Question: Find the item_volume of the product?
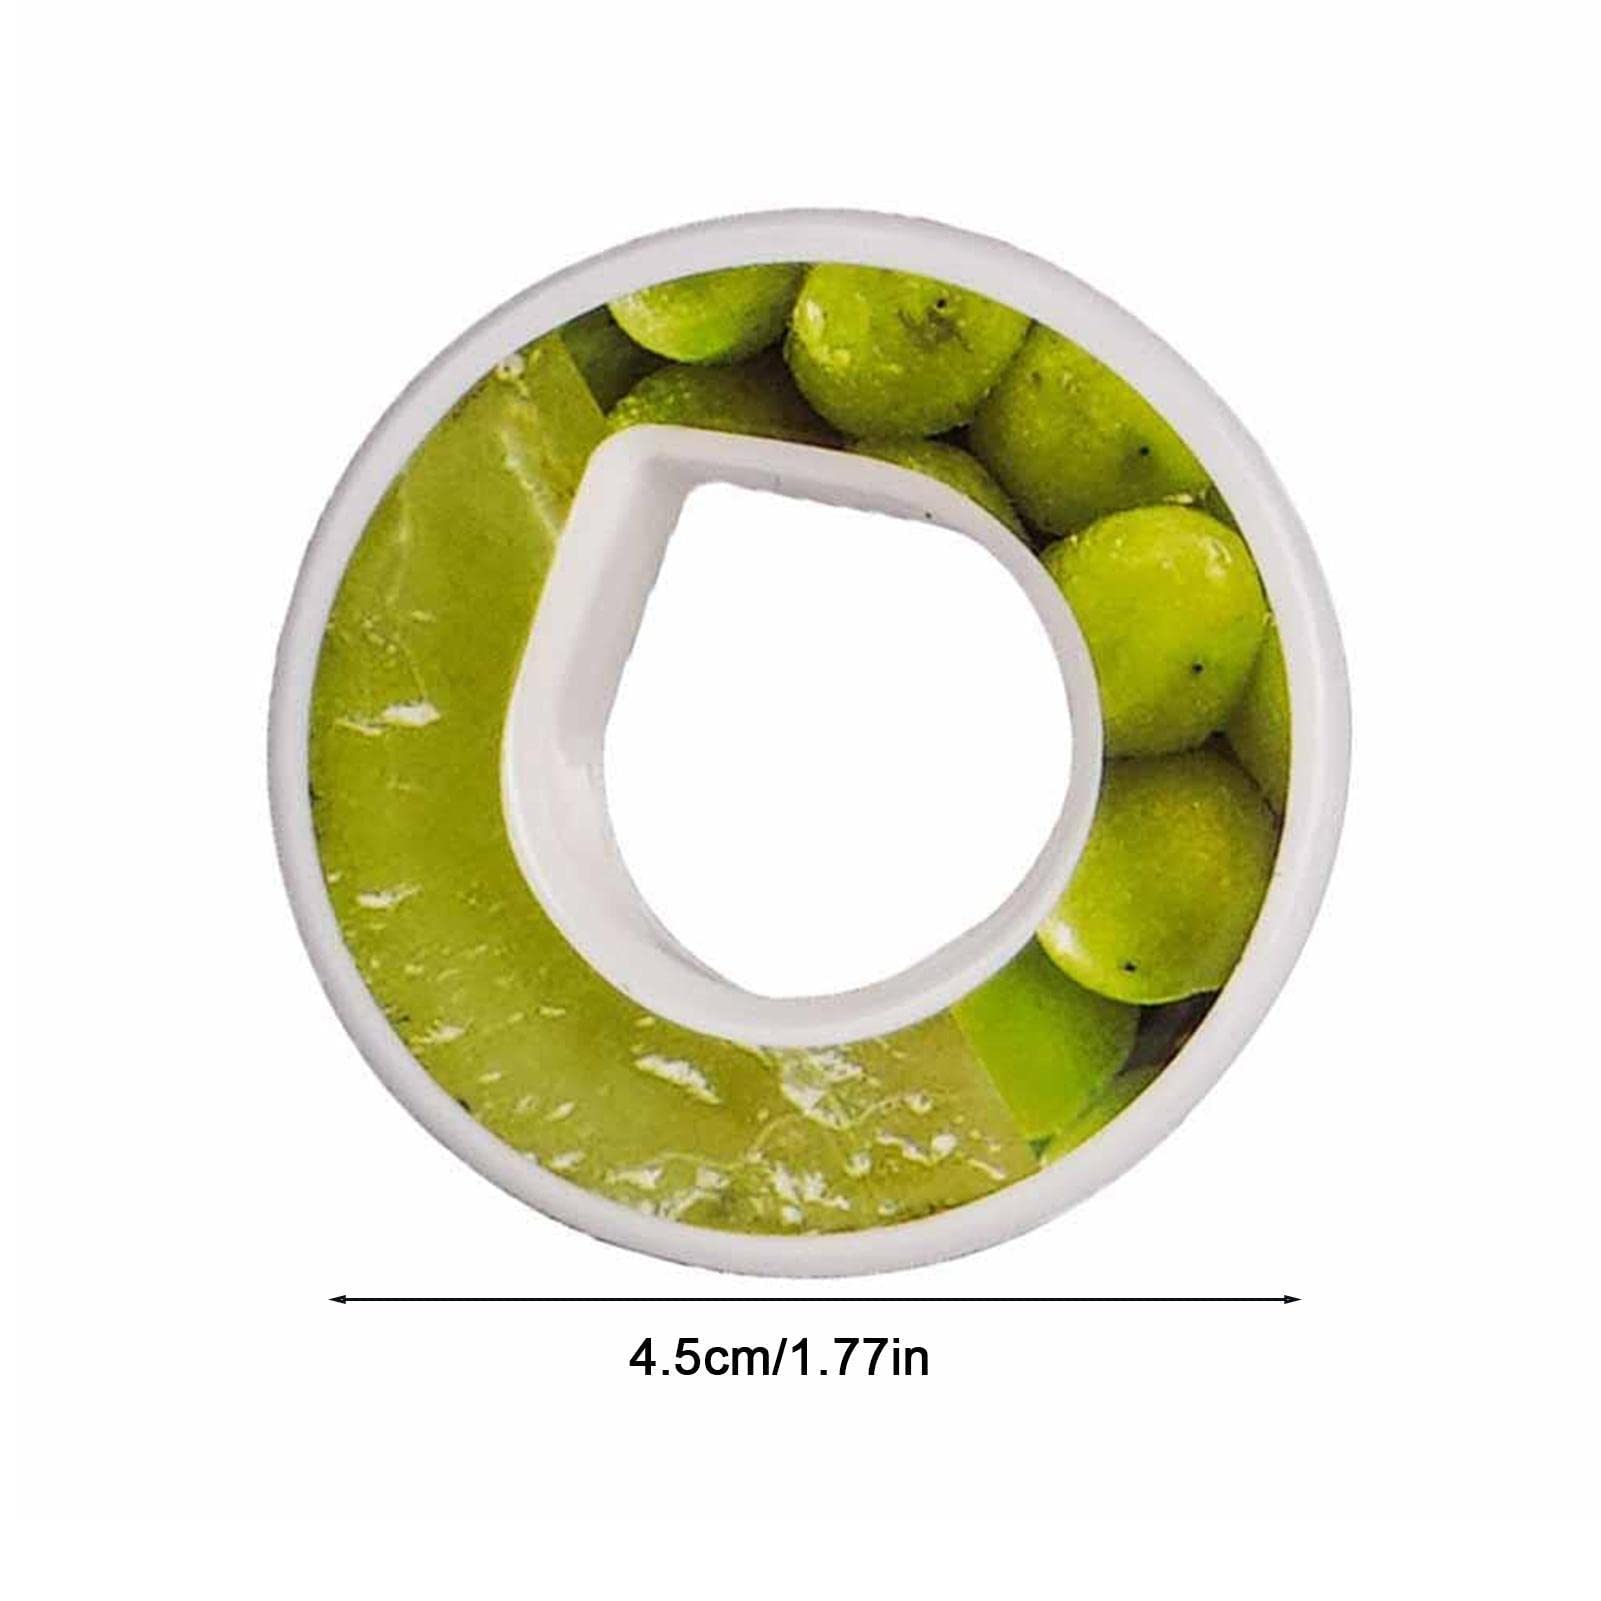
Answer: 4.5 cubic inch